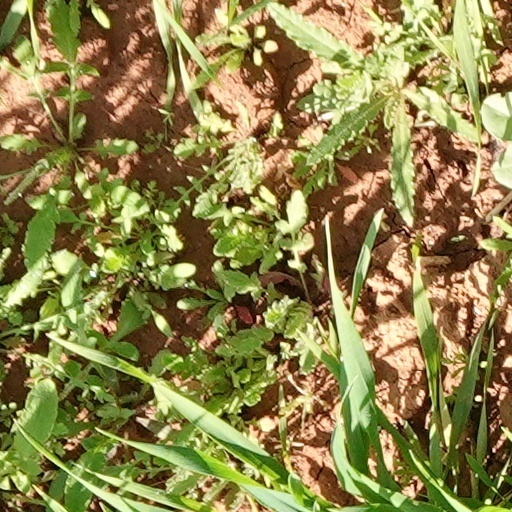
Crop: wheat